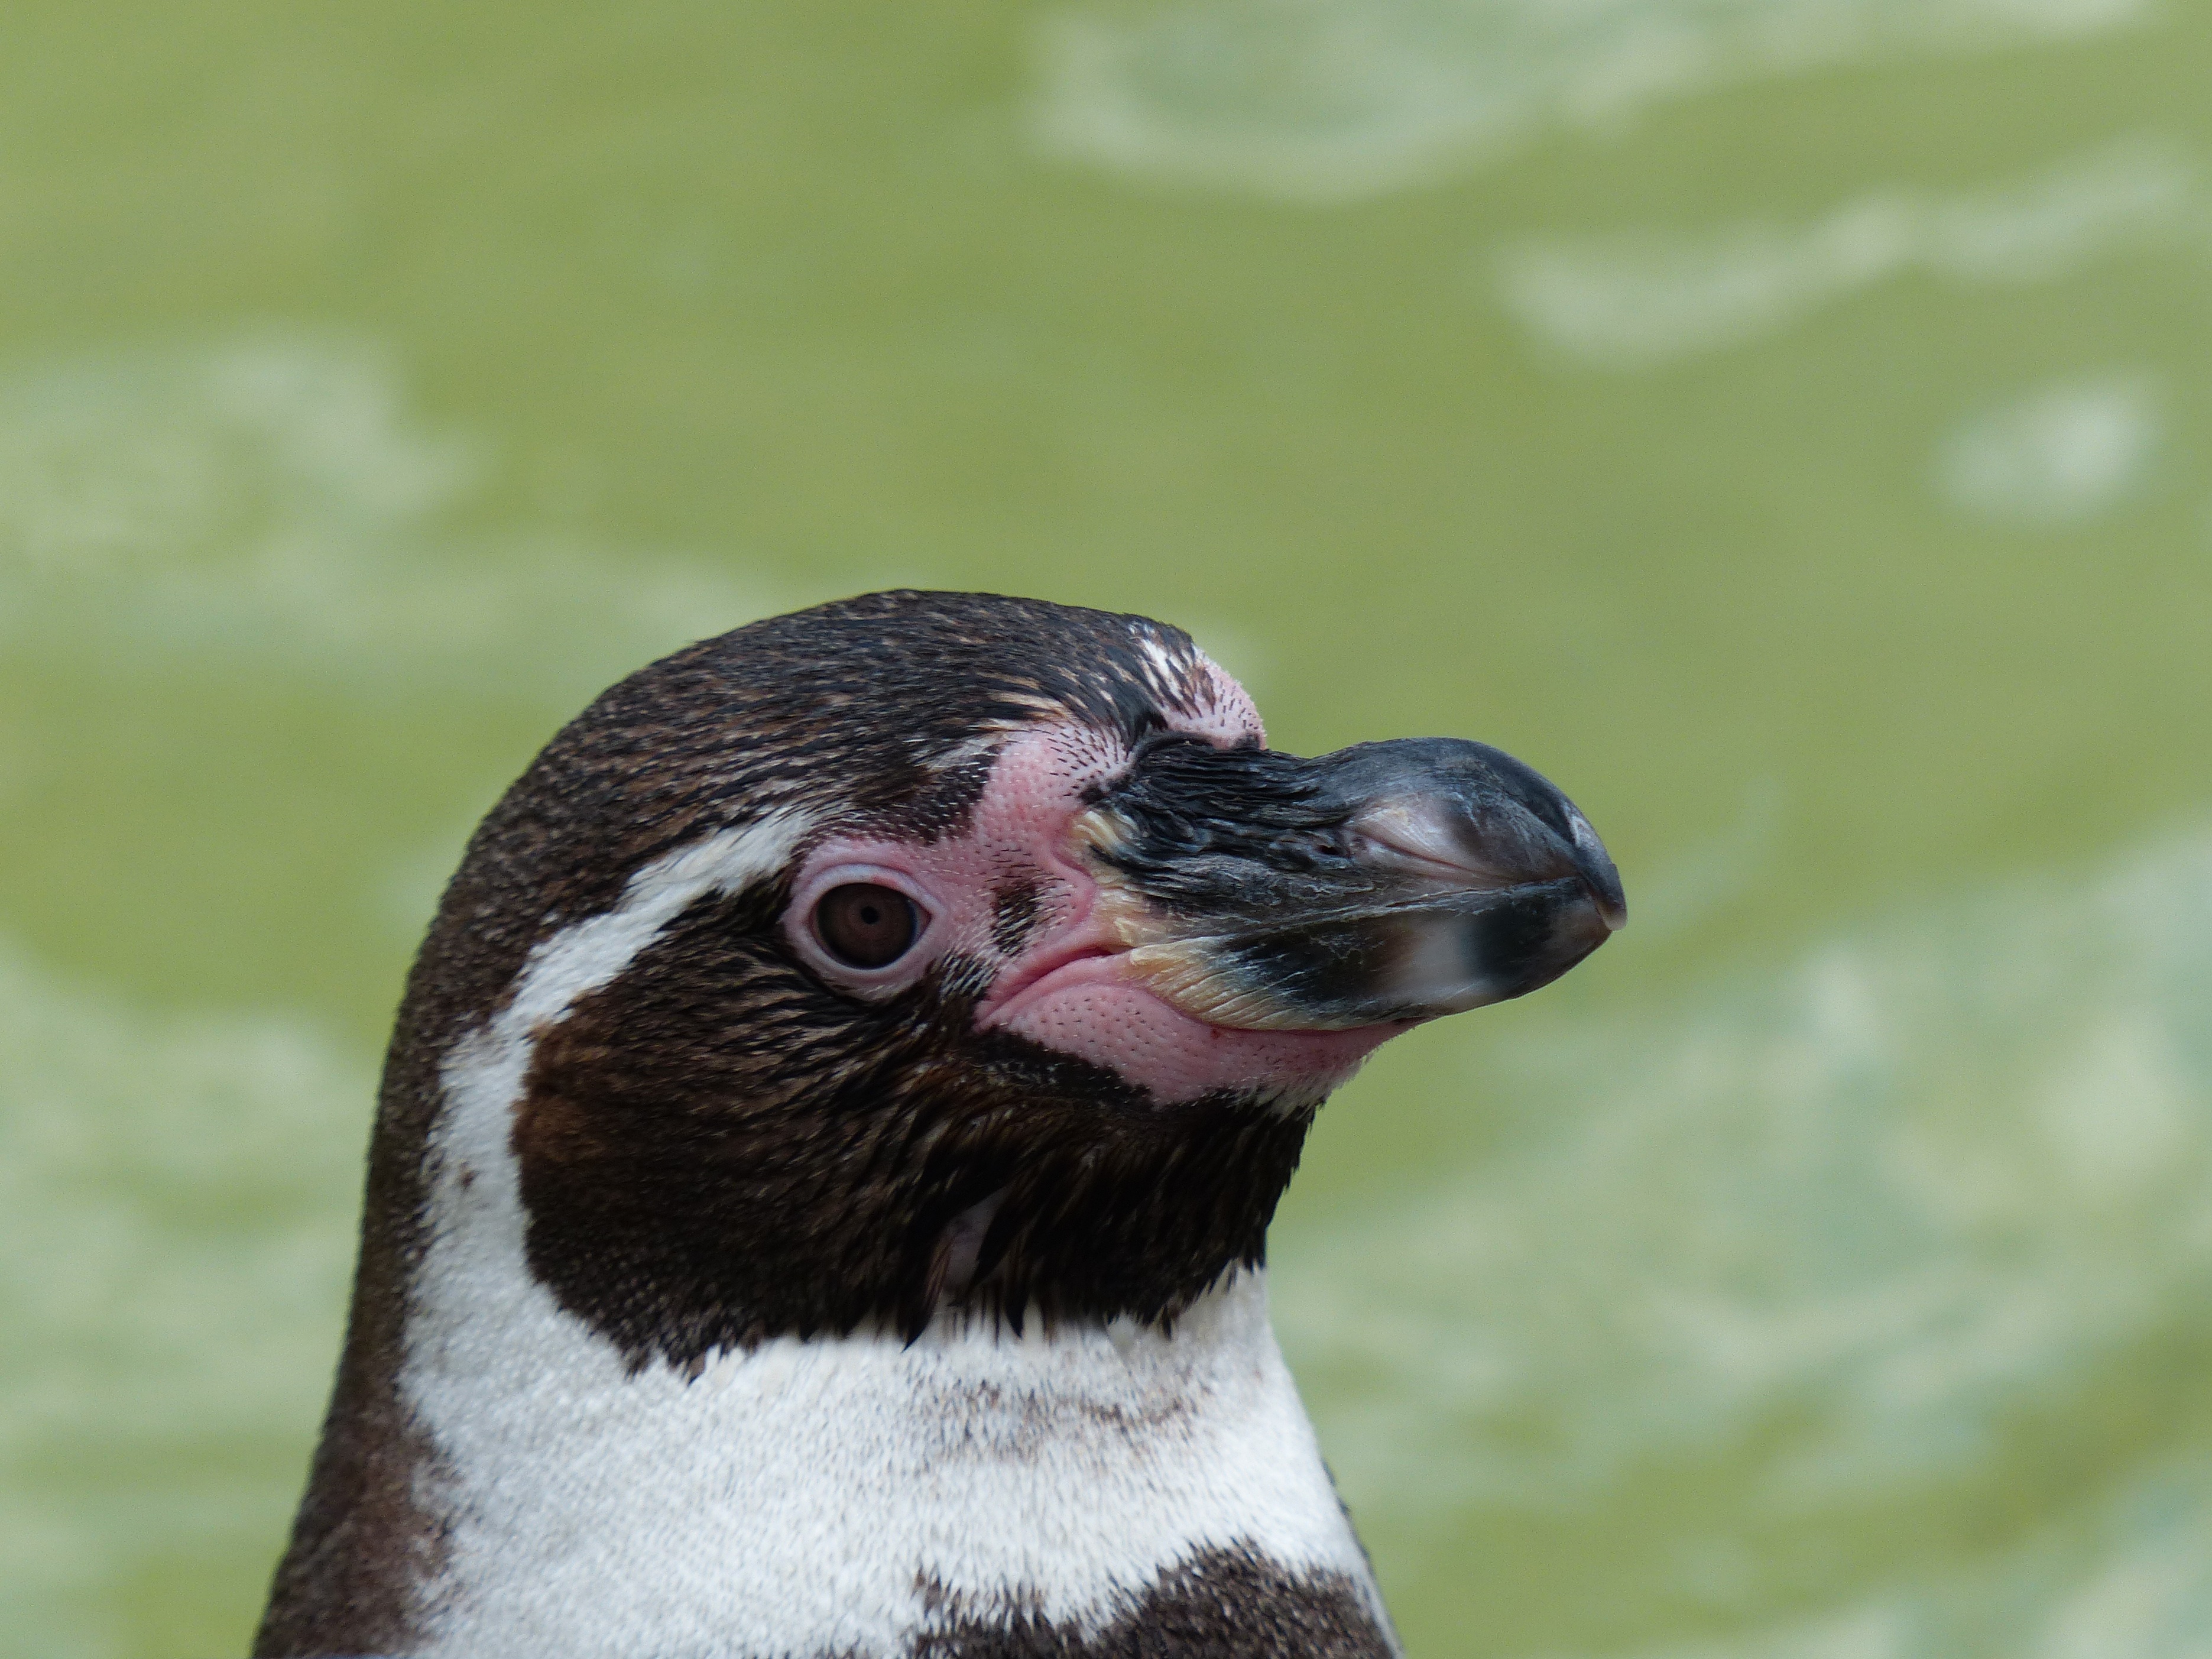
water, bird, animal, wildlife, swim, zoo, beak, close, fauna, penguin, close up, vertebrate, bill, flightless bird